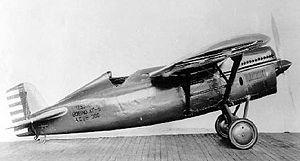
Le Boeing XP-9 est le premier monoplan et avion de chasse produit par les Boeing. Le prototype unique présente des caractéristiques insatisfaisantes avec son manque de visibilité pour les pilotes menant directement à son annulation.